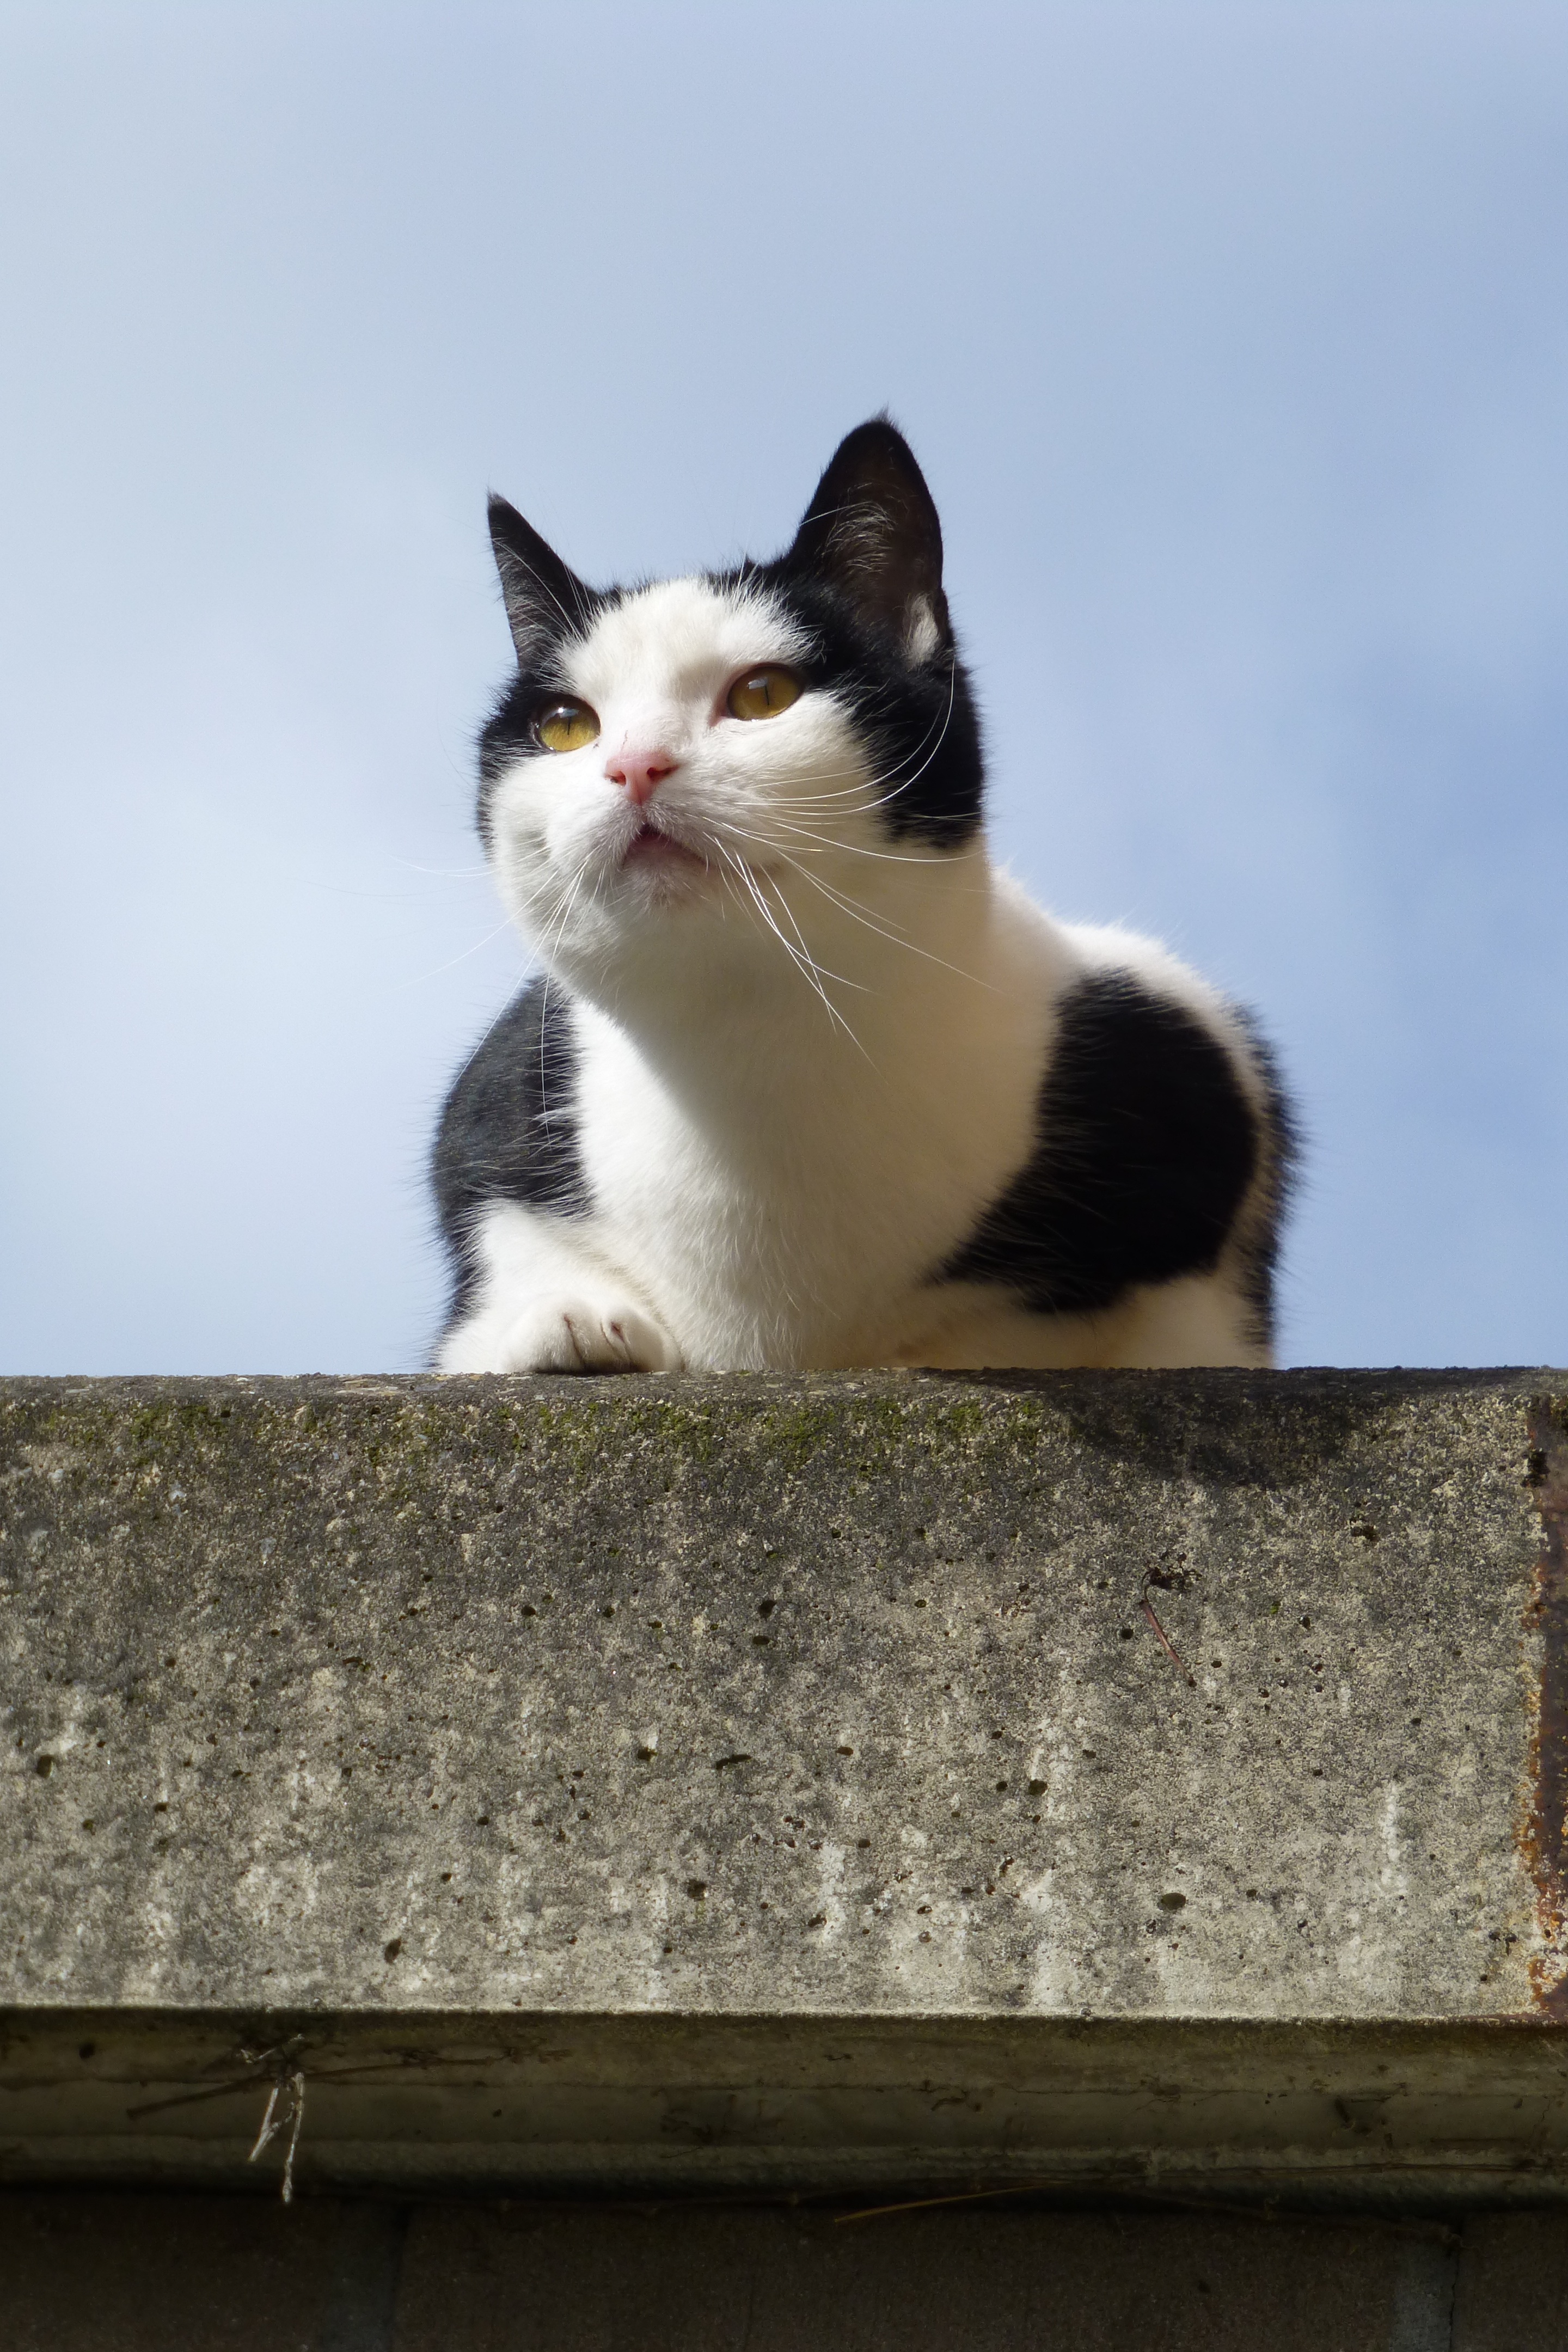
outdoor, white, pet, kitten, cat, mammal, cats, whiskers, vertebrate, small to medium sized cats, cat like mammal, domestic short haired cat